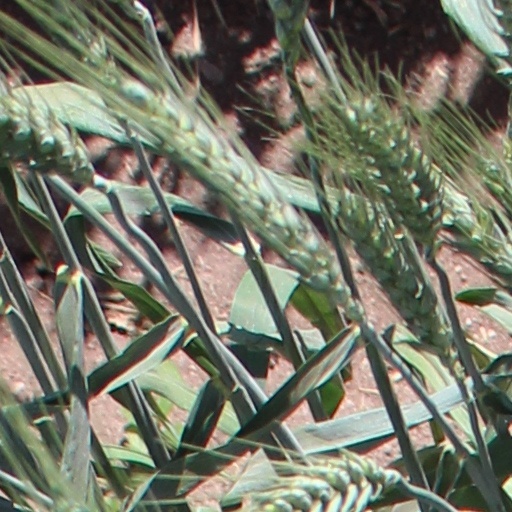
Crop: wheat